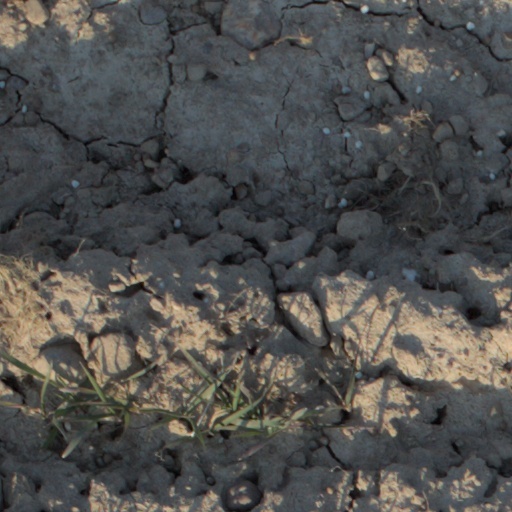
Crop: wheat